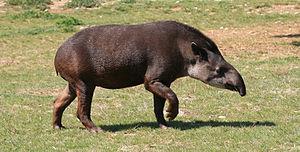
Les tapirs forment un genre de mammifères ongulés, dont une espèce est originaire d'Asie alors que quatre sont d'Amérique centrale et d'Amérique du Sud. C'est le seul genre de la famille des Tapiridés. Cette famille est très proche de celles des chevaux et des rhinocéros, classés également dans les Perissodactyla en raison d'un nombre de doigts impair.
La province de Misiones est une province d'Argentine située dans le nord-est du pays. Elle est bordée à l'ouest par le Paraguay, à l'est du nord au sud par le Brésil et au sud-ouest par la province de Corrientes.
Les Piaroas sont un peuple indigène d'agriculteurs du bassin de l'Orénoque oriental. Ils sont environ 14 500 au Venezuela en 2002, principalement dans le département de l'Amazonas dans une région de 45 000 km² à peu près circonscrite par le río Parguaza, río Ventuari, río Manapiare et la rive droite de l'Orénoque et un peu moins de 800 en Colombie en 2001, dans plusieurs réserves dans le sud du département du Vichada, entre le río Vichada au nord et le río Guaviare au sud.